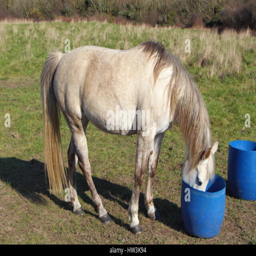
drinking horse in a field